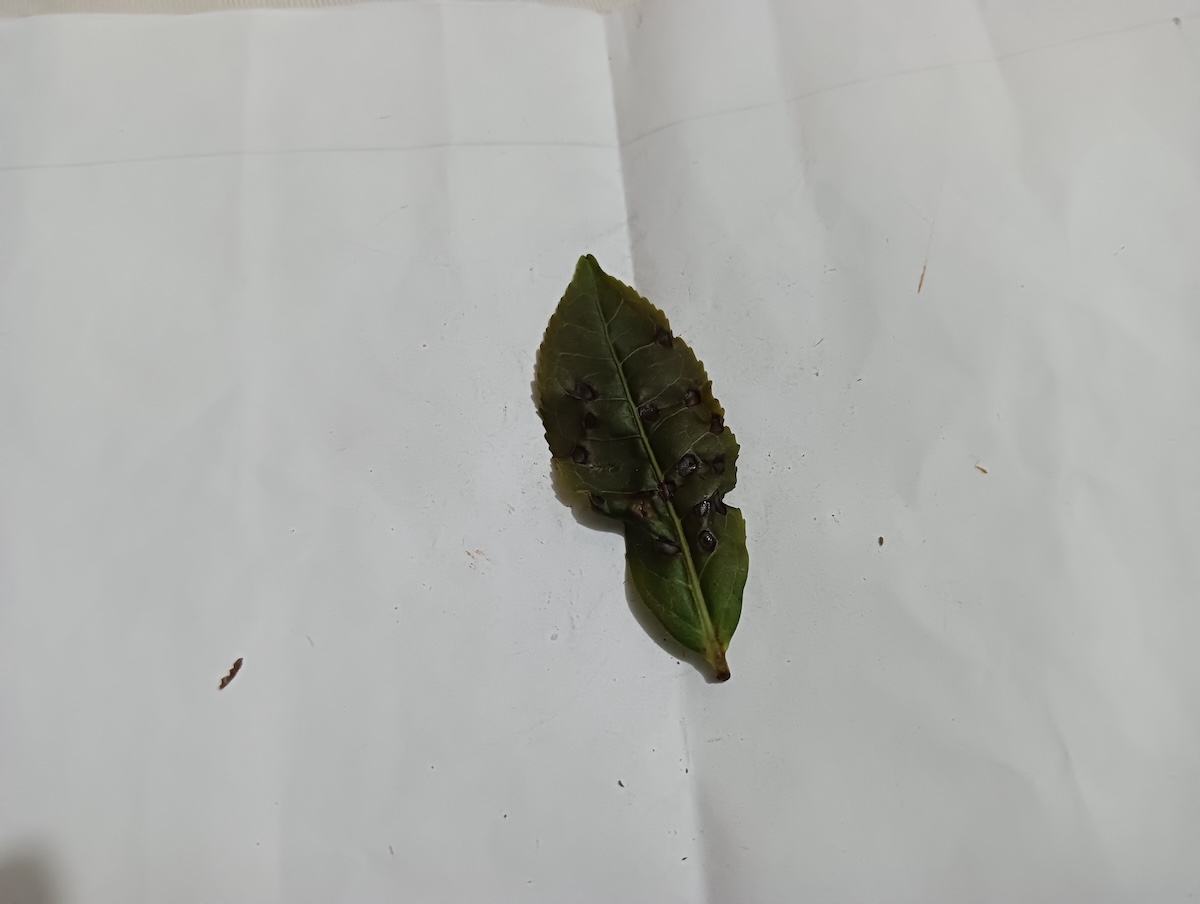
Label: Helopeltis